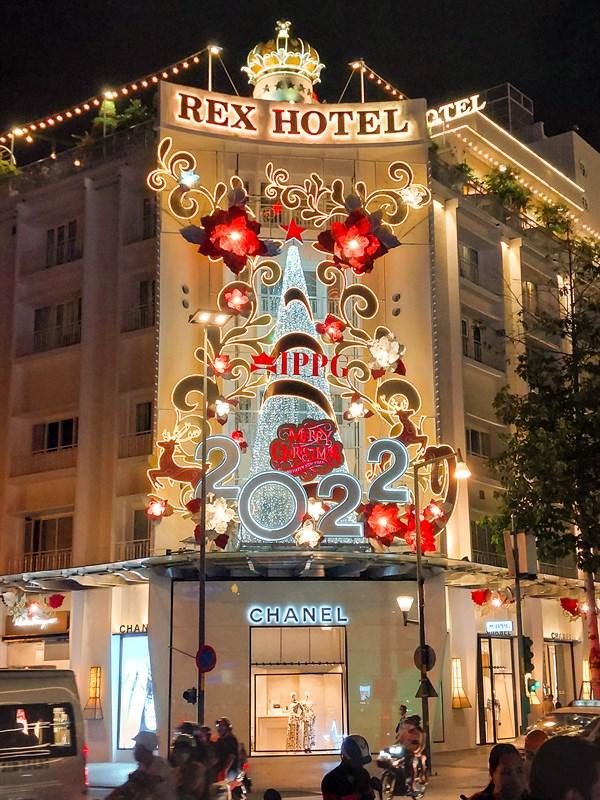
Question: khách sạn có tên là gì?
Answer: khách sạn có tên là rex hotel